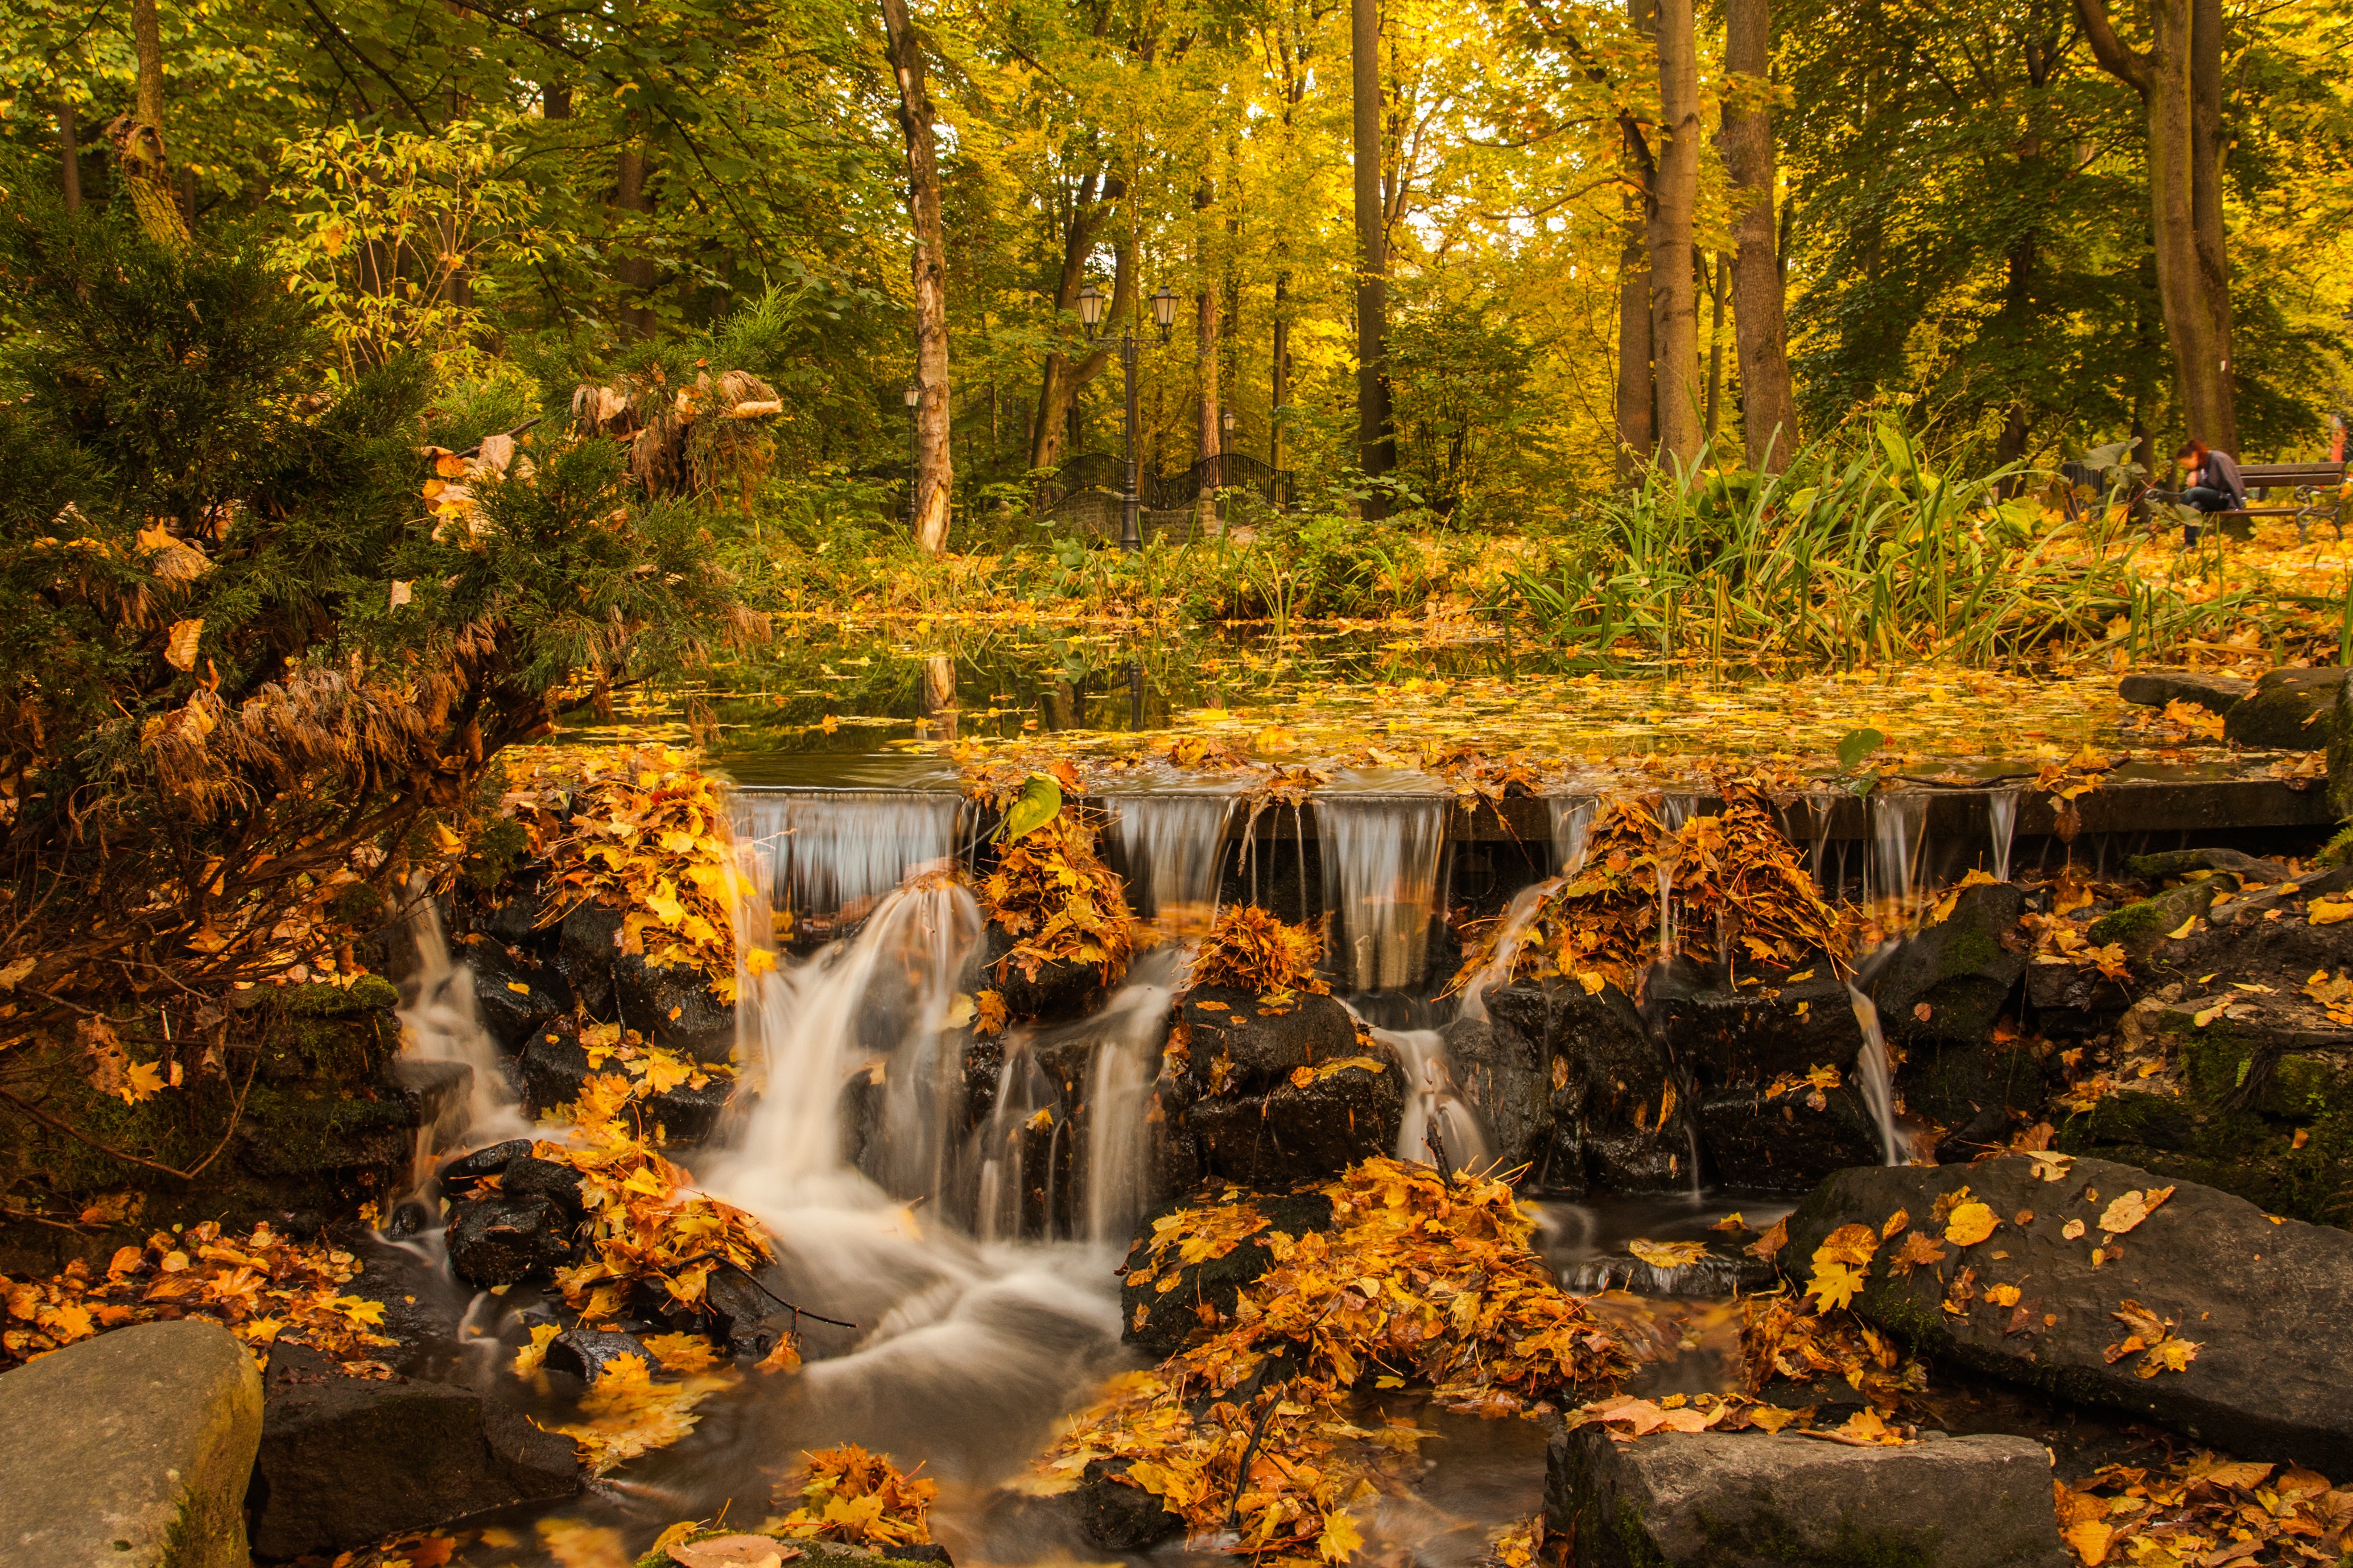
tree, forest, rock, waterfall, wilderness, leaf, fall, pond, stream, autumn, season, woodland, habitat, water feature, natural environment